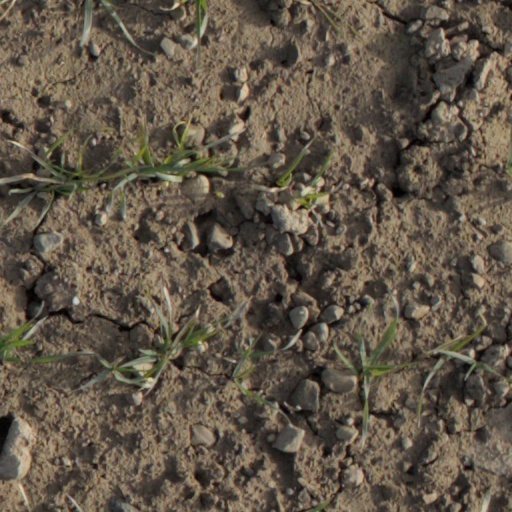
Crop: wheat